Venues of the 2015 Pan American and Parapan American Games

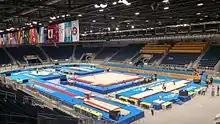
Toronto Coliseum during the gymnastics competitions

The 2015 Games used a mixture of newly built venues, existing facilities, and temporary facilities, some of them in well-known locations such as Exhibition Place and Centennial Park. Some of the new facilities were to be reused in their Pan American Games form (for example the BMX track), while others were reduced in size (for example the Toronto Pan Am Sports Centre).